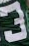
Number: 3